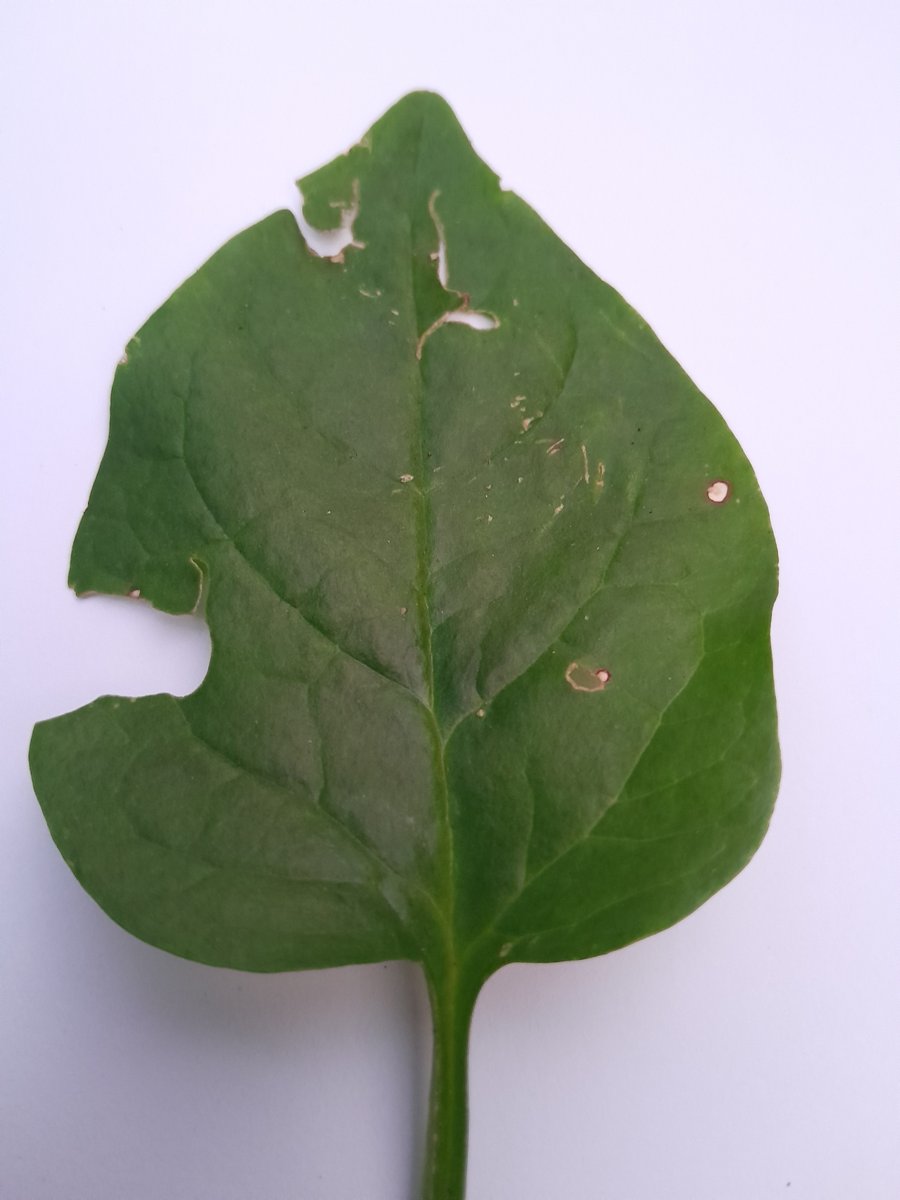
Label: Pest-Damage